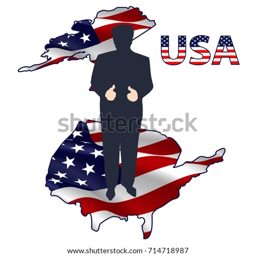
the silhouette of the president on the map